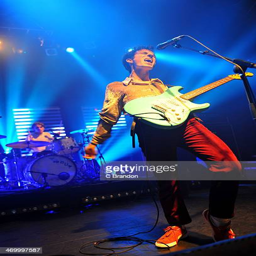
drummer and person perform on stage for show at theatre